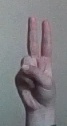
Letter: taa